Thomas Bloodworth

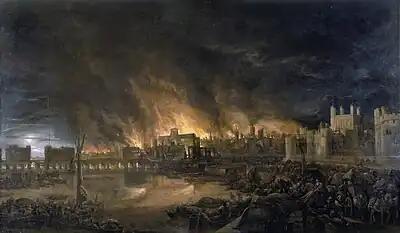
The Great Fire of London, depicted by an unknown painter (1675), as it would have appeared from a boat in the vicinity of Tower Wharf on the evening of Tuesday, 4 September 1666. To the left is London Bridge; to the right, the Tower of London. St. Paul's Cathedral is in the distance, surrounded by the tallest flames.

Bloodworth became the 330th Lord Mayor of London in November 1665. In the early hours of 2 September 1666, a fire broke out in the house of Thomas Farriner (sometimes spelt Farynor), a baker. The methods of firefighting at the time included the use of long sticks with hooks on the end, which were used to pull down buildings adjacent to those burning. This was meant to contain the fire by removing material it could spread to. However, this was also the destruction of property and was considered a serious matter, so the Mayor was summoned to permit it to take place.